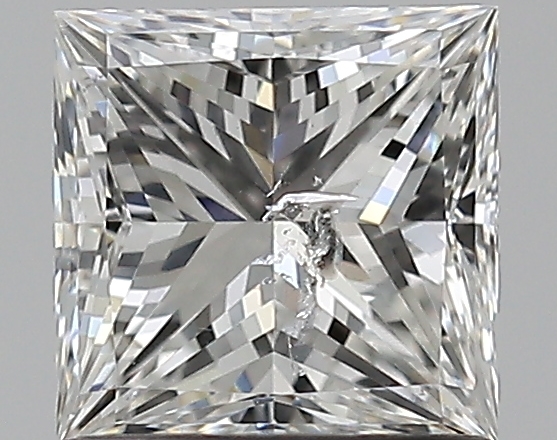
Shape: princess
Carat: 1.02
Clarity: SI2
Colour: F
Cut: VG
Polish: EX
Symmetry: EX
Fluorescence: N
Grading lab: IGI
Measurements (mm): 5.57 x 5.48 x 4